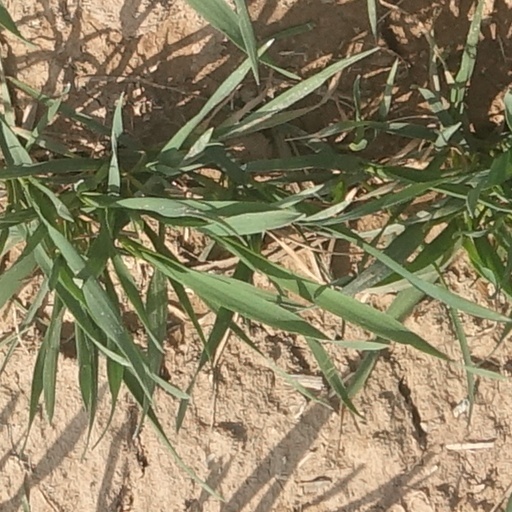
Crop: wheat